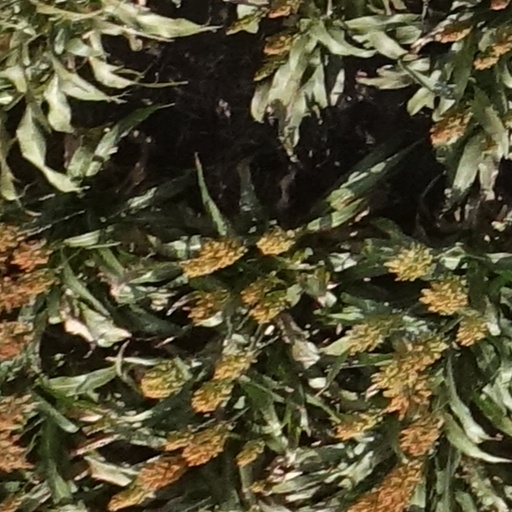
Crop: sorghum